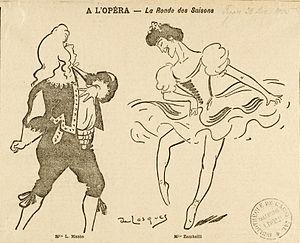
La ronde des saisons, ballet de Joseph Hansen
Joseph Hansen est un danseur et chorégraphe belge né à Bruxelles le 8 mars 1842 et mort à Paris le 27 juillet 1907.
Henri-Daniel-Casimir-Paul Thouroude dit Daniel de Losques est un dessinateur et affichiste français né le 11 mars 1880 à Saint-Lô et tué en combat aérien au-dessus d’Harbouey le 9 août 1915.